Sir Gilbert Parker, 1st Baronet

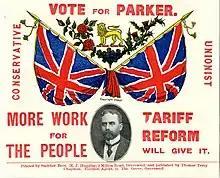
Vote for Gilbert Parker poster from roughly 1900, supporting Parker's campaign for Parliament

In December 1895 he married Miss Amy VanTine of New York City, a wealthy heiress, daughter of Ashley VanTine.